Pamela Fryman

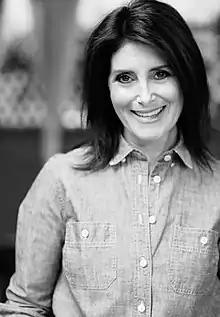

Pamela Gail Fryman (born August 19, 1959) is an American sitcom director and producer. She was the principal director of the television series "How I Met Your Mother", directing 196 of the show's 208 episodes.